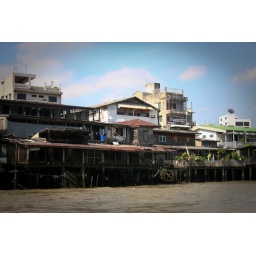
houses by the river